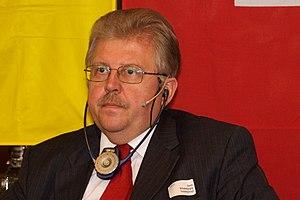
Volodymyr Dmytrovych Khandohiy est un diplomate et homme politique ukrainien. Il a été ministre des Affaires étrangères par intérim en 2009.